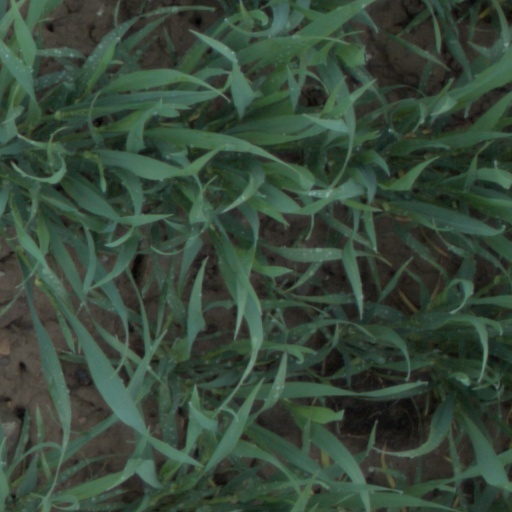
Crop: wheat